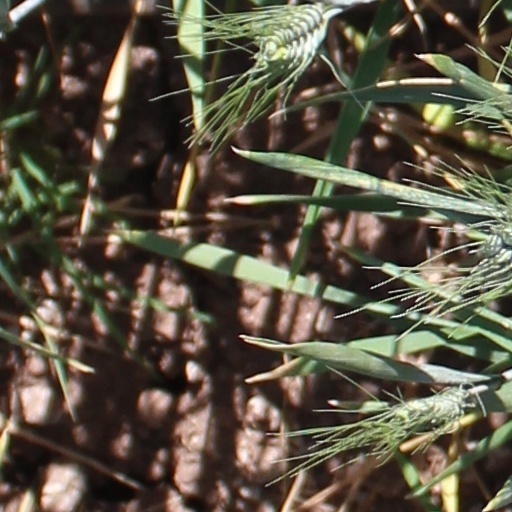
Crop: wheat